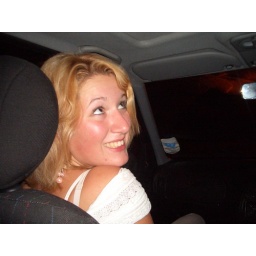
sasha in the car on the way home from the club